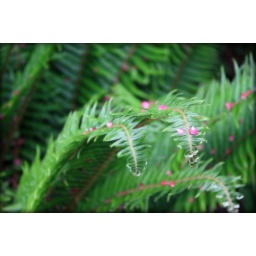
This fern sits under a tree with pink petals... they fall down and decorate the fern with little jewels.